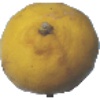
Label: lemon